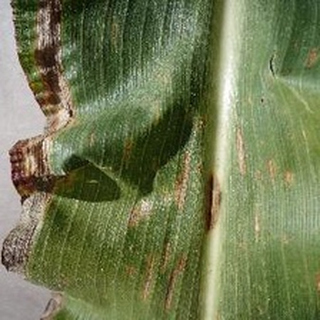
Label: corn_gray_leaf_spot